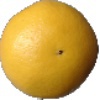
Label: white_grapefruit